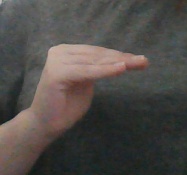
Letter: haa